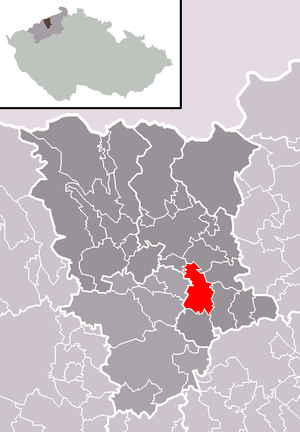
Bžany est une commune du district de Teplice, dans la région d'Ústí nad Labem, en République tchèque. Sa population s'élevait à 891 habitants en 2018.